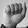
ASL letter: A